Sholay

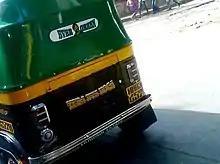
A dialogue and image of Gabbar Singh painted on the back of an auto rickshaw

Certain scenes and dialogues from the film earned iconic status in India, such as ""Kitne aadmi the"" (How many men were there?), ""Jo dar gaya, samjho mar gaya"" (One who is scared is dead), and ""Bahut yaarana laagta hai"" (Looks like you two are very close) – all dialogues of Gabbar Singh. These and other popular dialogues entered the people's daily vernacular. Characters and dialogues from the film continue to be referred to and parodied in popular culture. Gabbar Singh, the sadistic villain, ushered in an era in Hindi films characterised by "seemingly omnipotent oppressors as villains", who play the pivotal role in setting up the context of the story, such as Shakal (played by Kulbhushan Kharbanda) of "Shaan" (1980), Mogambo (Amrish Puri) of "Mr. India" (1987) and Bhujang (Amrish Puri) of "Tridev" (1989). "Filmfare", in 2013, named Gabbar Singh the most iconic villain in the history of Indian cinema, and four actors were included in its 2010 list of "80 Iconic Performances" for their work in this film.